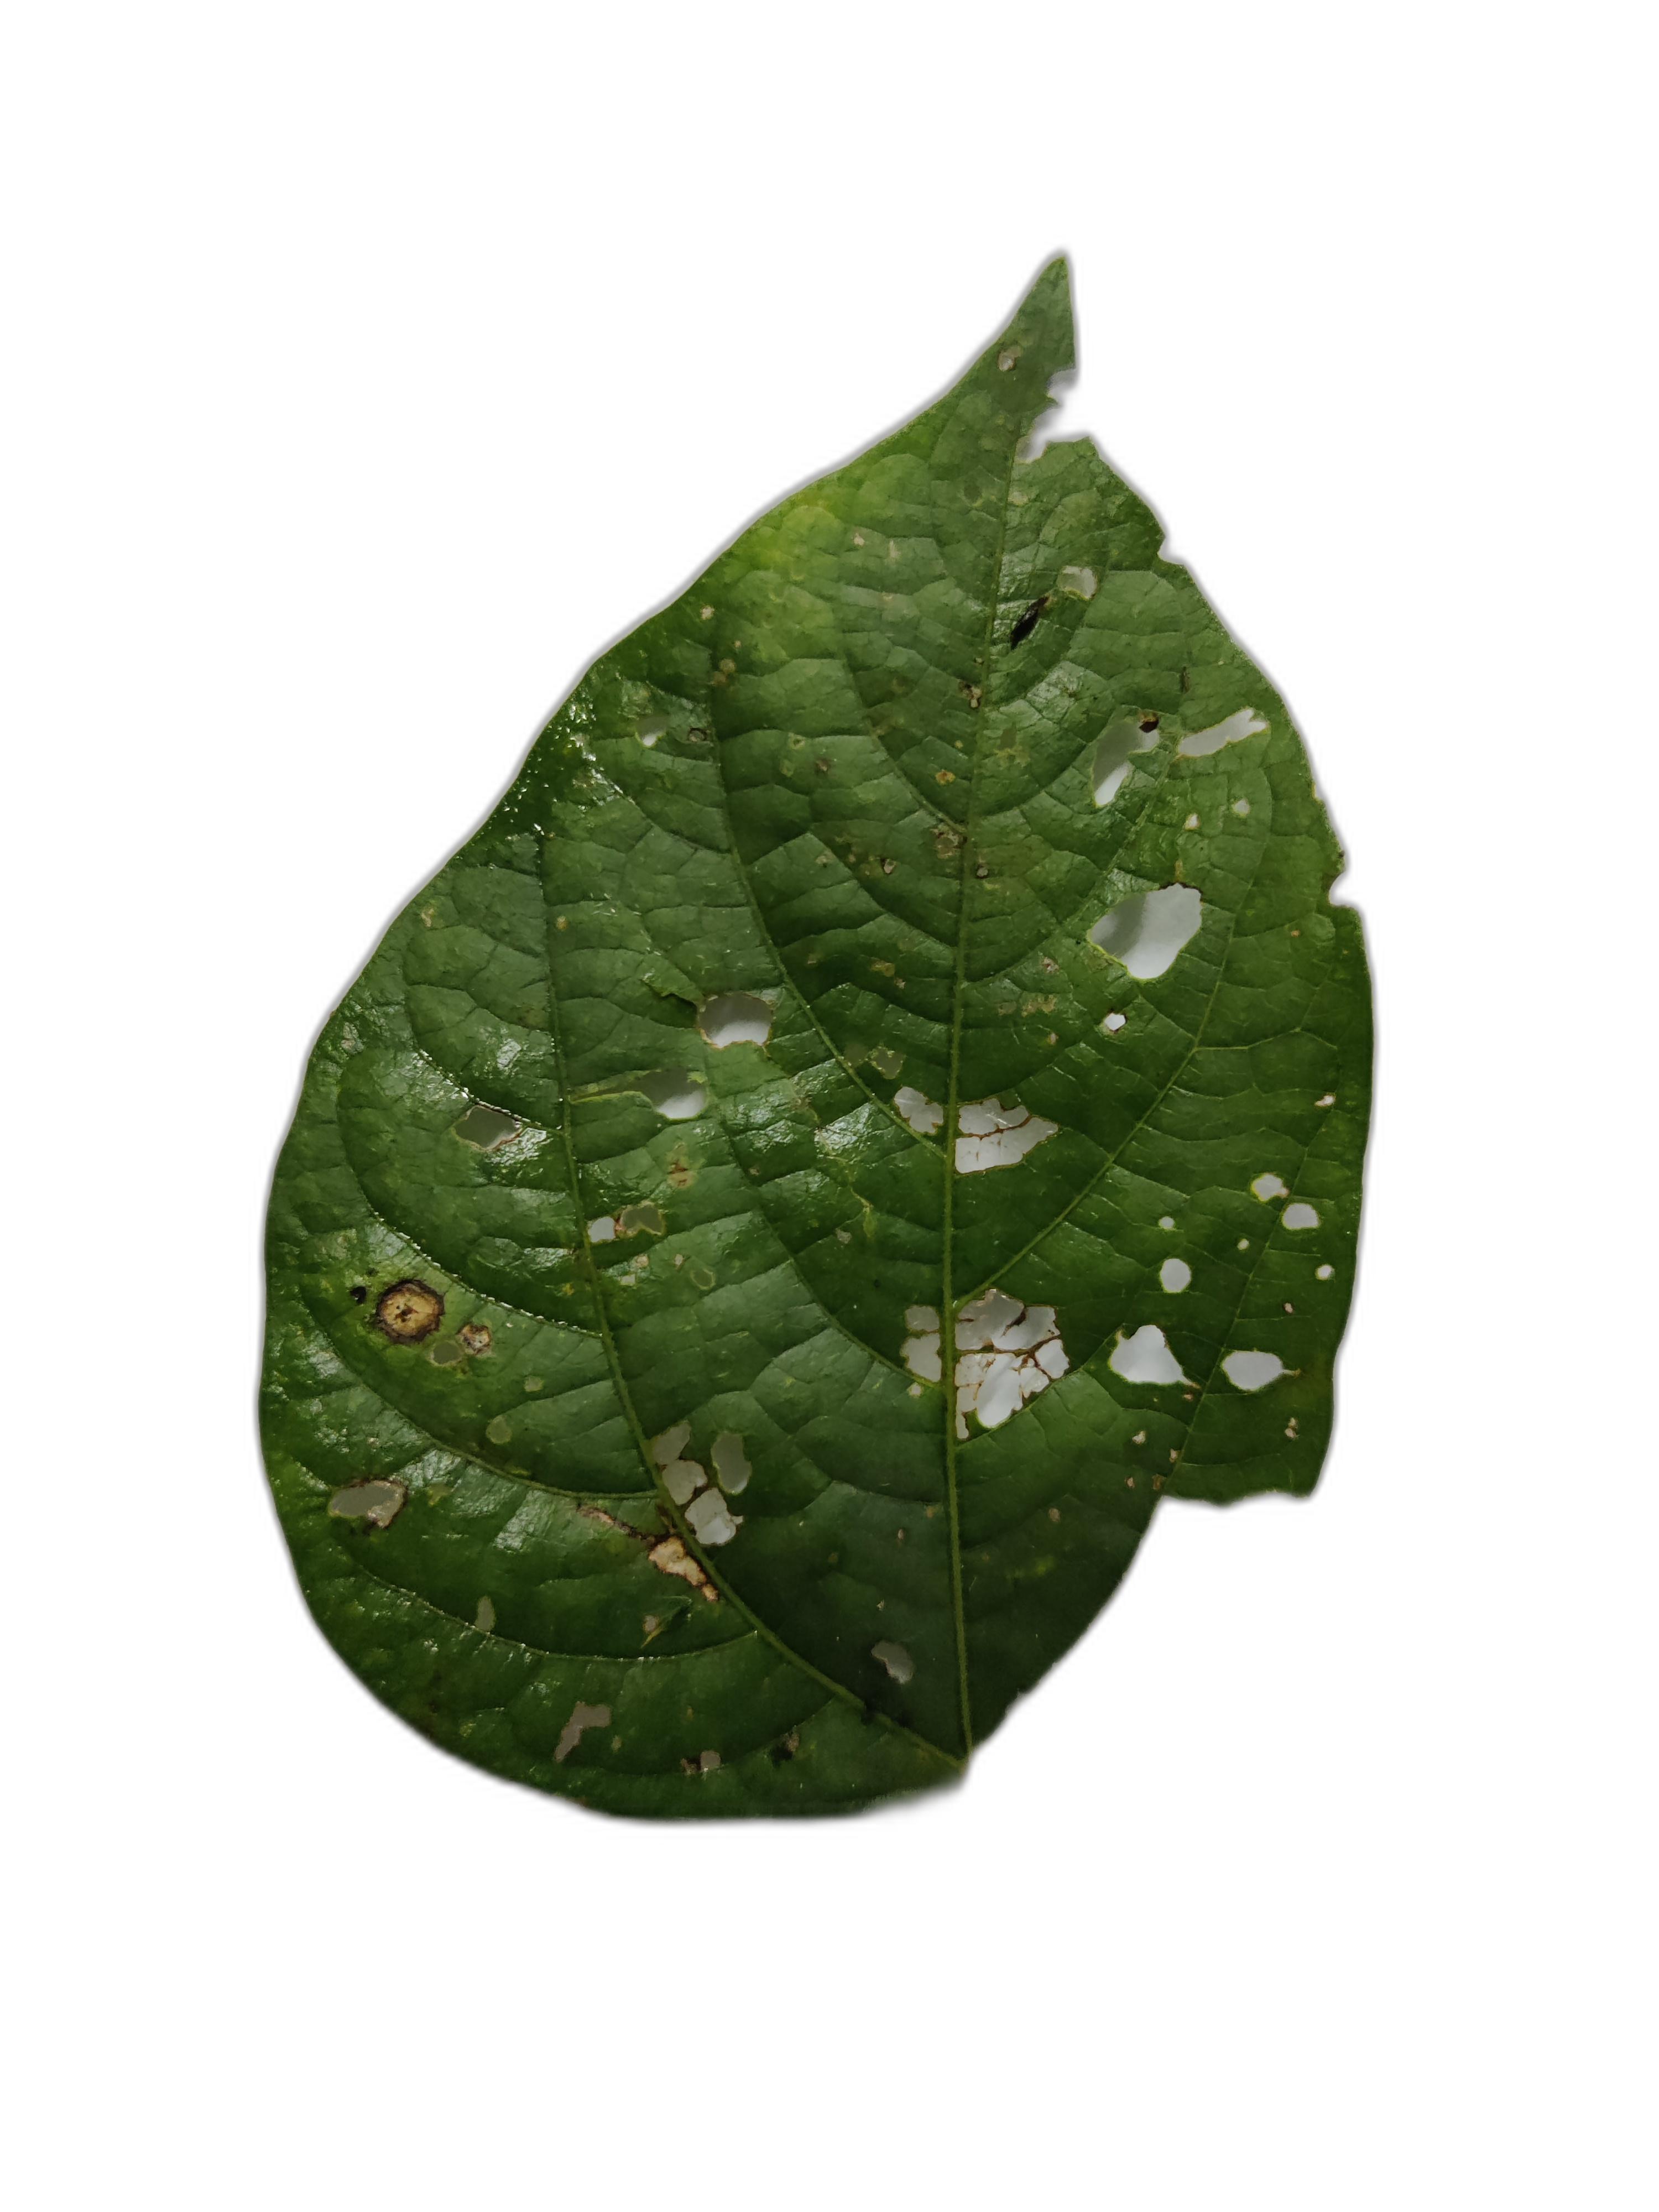
Label: Cercospora leaf spot